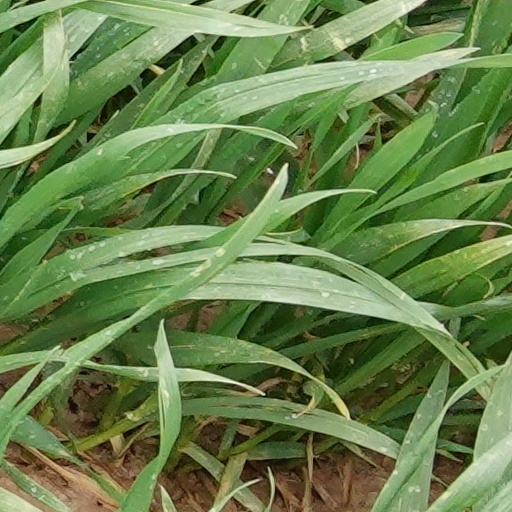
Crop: wheat